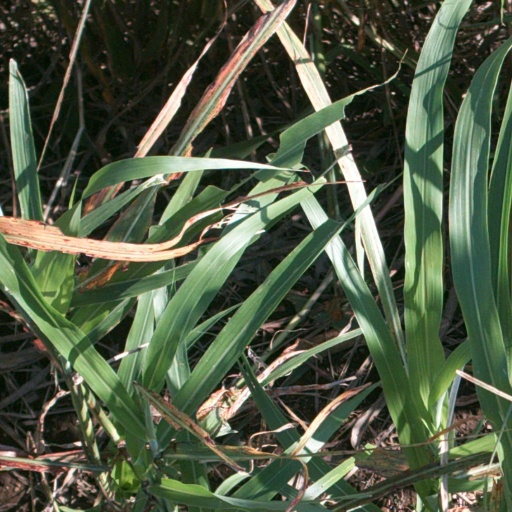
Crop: sorghum